Marguerite Zorach

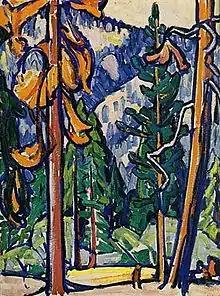
"Man among the redwoods", 1912

Marguerite Thompson was born in Santa Rosa, California. Her father, a lawyer for Napa Valley vineyards, and mother were descended from New England seafarers and Pennsylvania Quakers. While she was young, the family moved to Fresno and it was there that she began her education. She started to draw at a very young age and her parents provided her with an education that was heavily influenced by the liberal arts, including music lessons in elementary school, and four years of Latin at Fresno High School. She was one of a small group of women admitted to Stanford University in 1908.